Grielum

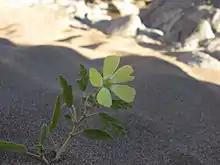
Grielum humifusum in the wild in Namibia. This specimen has unusually narrow petals and entire leaves.

Grielum is a genus of four accepted species of plants in the family Neuradaceae. They are low-growing annual herbs endemic to dry regions, mainly in Western South Africa and Namibia.